Aeon (Gnosticism)

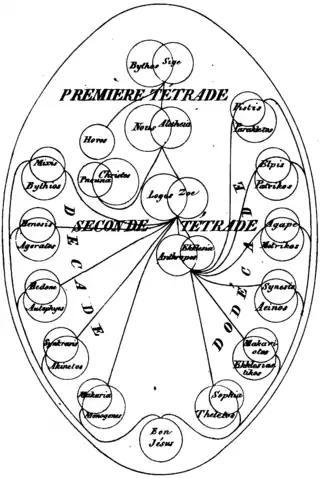
"Plérome de Valentin", from "Histoire critique du Gnosticisme;" Jacques Matter, 1826, Vol. II, Plate II

In the system of Valentinus, as expounded by Irenaeus (i. 1), the origin of things was traced to two eternal co-existent principles, a male and a female. The male was called Bythos or Proarche, or Propator, etc.; the female had the names Ennoea, Charis and Sige. The whole Aeonology of Valentinus was based on a theory of syzygies, or pairs of Aeons, each Aeon being provided with a consort; and the supposed need of the co-operation of a male and female principle for the generation of new ones, was common to Valentinus and some earlier Gnostic systems. But it was a disputed point in these systems whether the First Principle of all was thus twofold. There were those, both in earlier systems, and even among the Valentinians who held, that the origin of things was to be traced to a single Principle, which some described as hermaphrodite; others said was above all sex. And among the Valentinians who counted thirty Aeons, there were those who counted Bythos and Sige as the first pair; others who asserted the Single Principle excluded Bythos from the number, and made out the number of thirty without reckoning him. Thus Irenaeus says of the Valentinians (I. ii. 4. p. 10), "For they maintain that sometimes the Father acts in conjunction with Sige, but that at other times he shows himself independent both of male and female." And "For some declare him to be without a consort, and neither male nor female, and, in fact, nothing at all; while others affirm him to be masculo-feminine, assigning to him the nature of a hermaphrodite; others, again, allot Sige to him as a spouse, that thus may be formed the first conjunction."